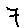
Label: 7